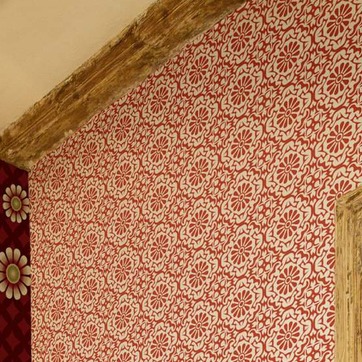
Material: wallpaper